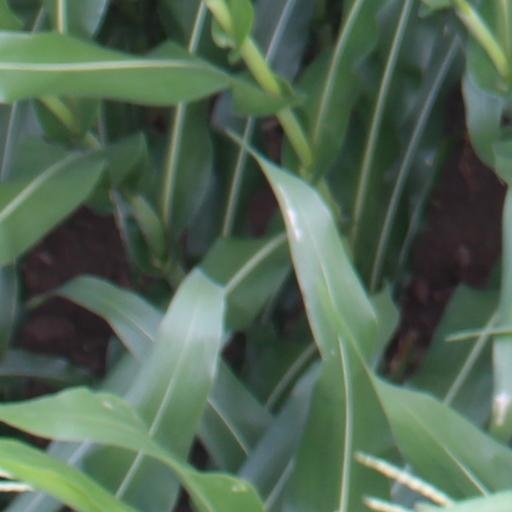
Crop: maize; corn